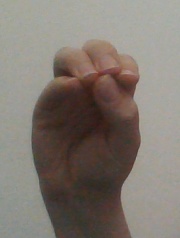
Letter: ha